Aeroput MMS-3

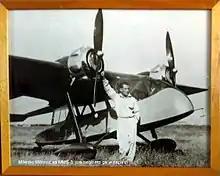
Milenko Mitrović Spirta with MMS-3, before he set it on fire, to prevent Germans taking it (1941).

According to eyewitness reports, after the German invasion of Yugoslavia in April 1941, the aircraft was destroyed by the crew at the airport near the village of Divci in Valjevo region so that it would not fall into enemy hands. The Plane constructor Milenko Mitrović Spirta (15 February 1905 Novi Sad, Serbia - 23 August 1986 Peterborough, NH, USA) photographed the plane before it was destroyed.